Gajendra Moksha

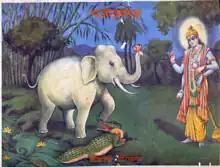
Liberation of Ganjendra from death – Gajendra Moksha

Gajendra, in his previous life, was Indradyumna, a great king who was devoted to Vishnu. One day, Agastya, a great rishi (sage) came to visit the king, Indradyumna Maharaj who was performing rituals to the lord and therefore was in complete ecstasy could not receive the sage properly. So, Sage Agastya cursed the king that in his next birth, he would be born as an elephant, and would forget his devotional activities and previous life.